Junior Eurovision Song Contest 2005

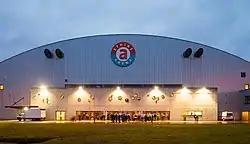
Venue of the 2005 contest: the Ethias Arena in Hasselt

Following the hosting problems for the 2004 edition, the location of the subsequent contests were appointed by the European Broadcasting Union (EBU), following a bidding process with broadcasters from the participating countries. Belgium was therefore the first country to successfully bid for the rights to host the contest in 2005.